Fox Sports (United States)

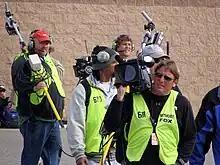
Fox Sports crew covering a NASCAR race

In 1998, Fox obtained the broadcast rights to the Cotton Bowl Classic college football game. In 2007, Fox began airing most of the games of the Bowl Championship Series, including the BCS National Championship Game, in a deal worth close to $20 million per game. Due to a separate arrangement between ABC and the Pasadena Tournament of Roses Association, events in the series that were held at the Rose Bowl stadium – such as the Rose Bowl Game and the 2010 BCS Championship – were excluded from the contract.